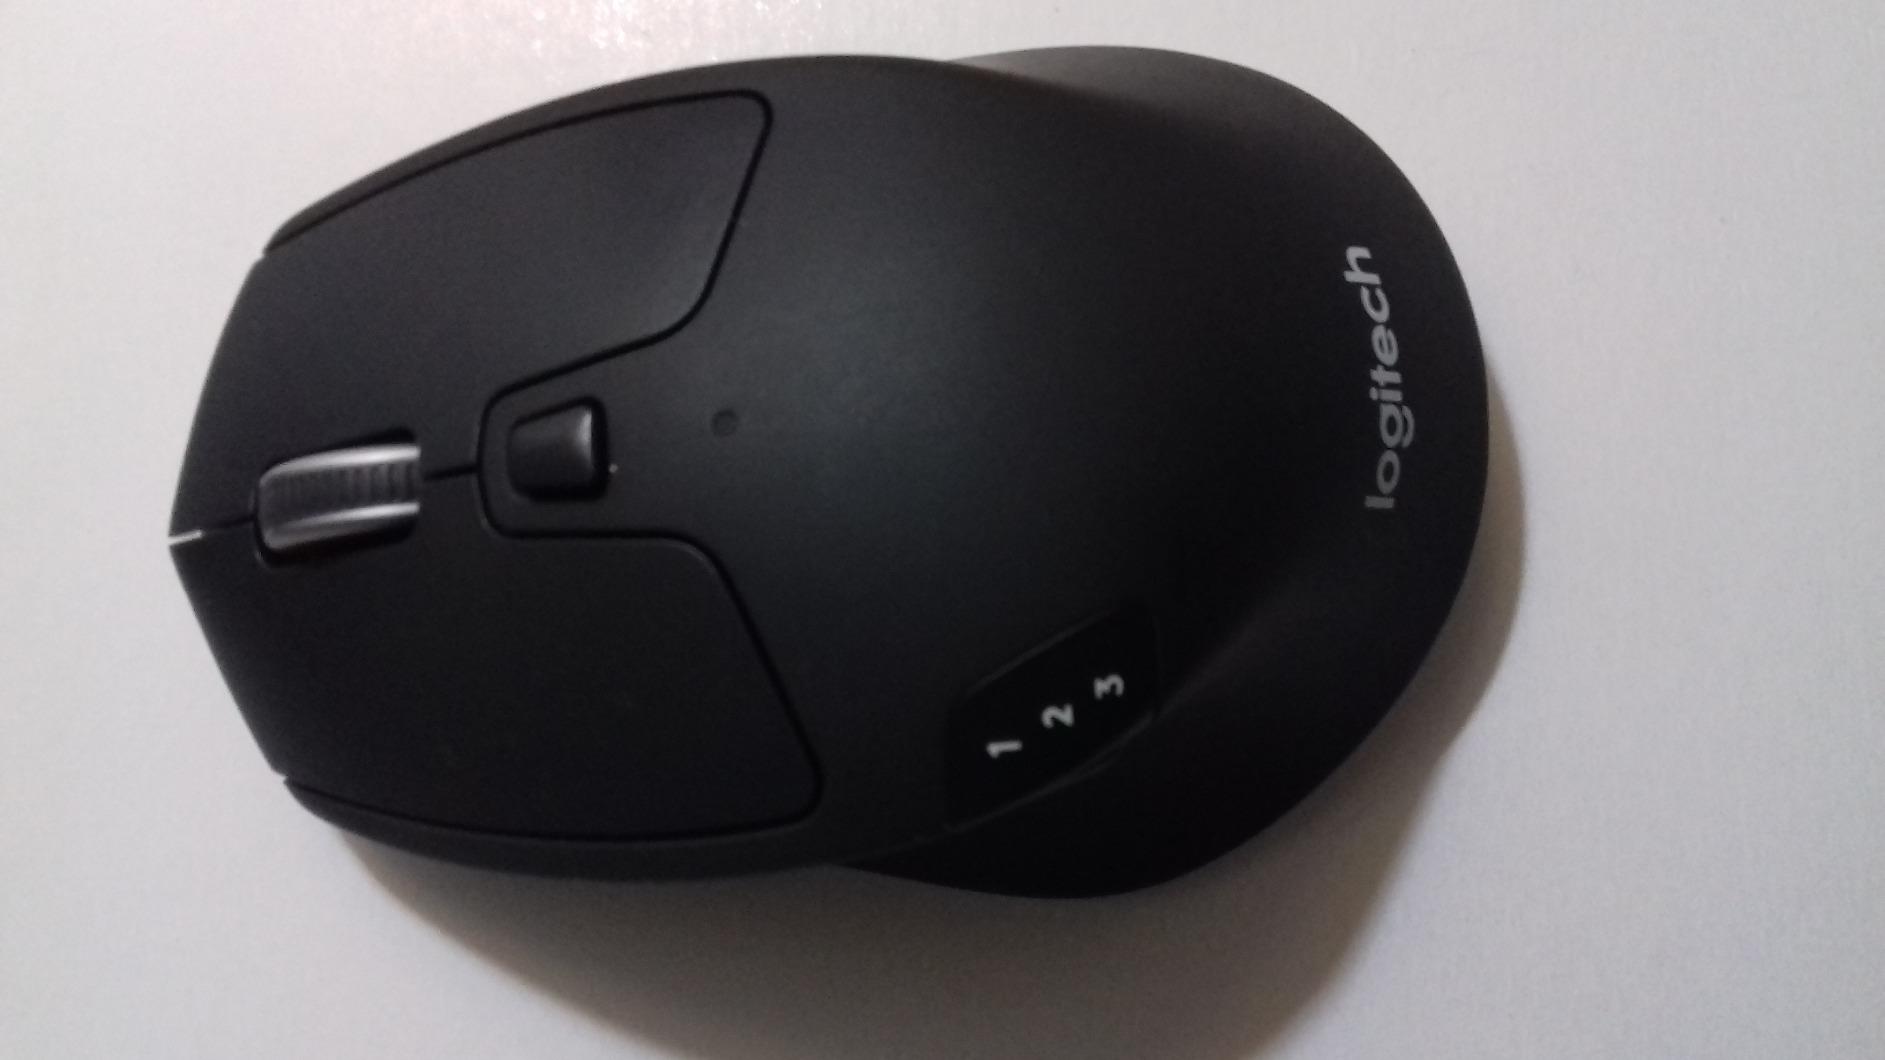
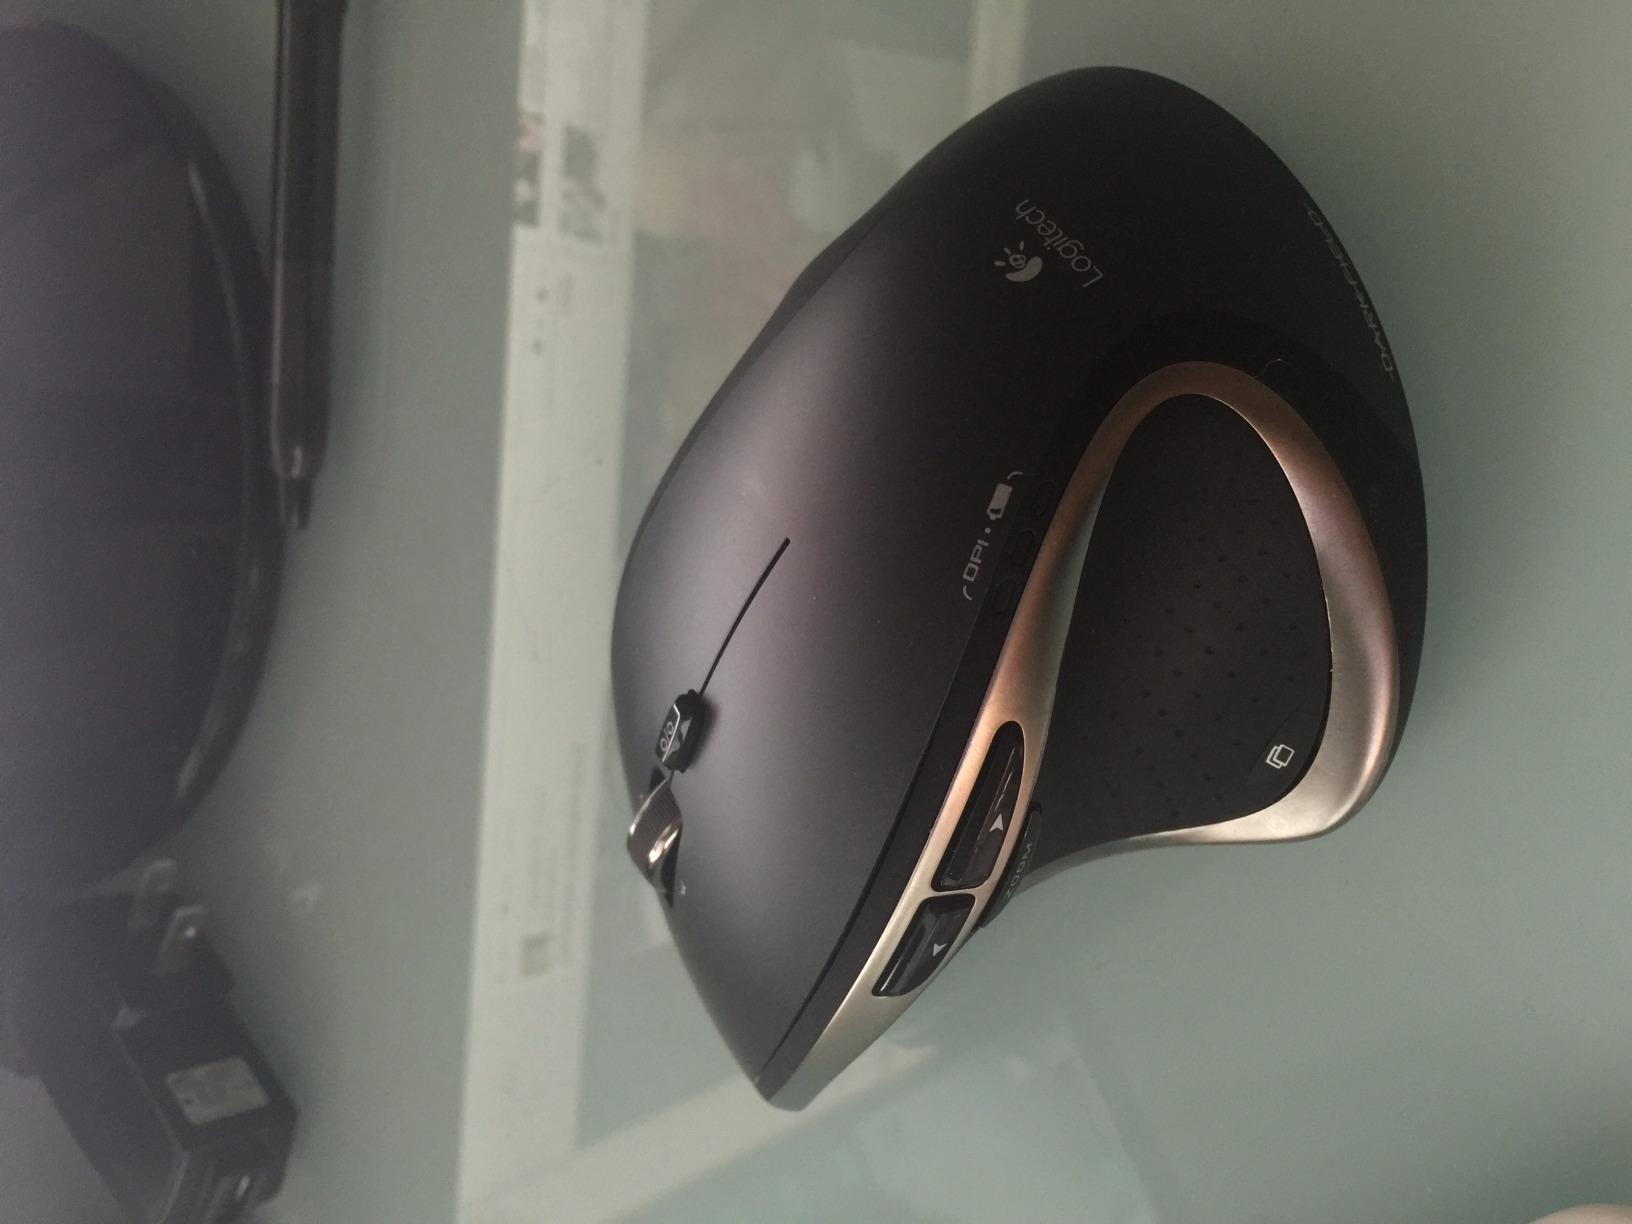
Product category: mouse
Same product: no